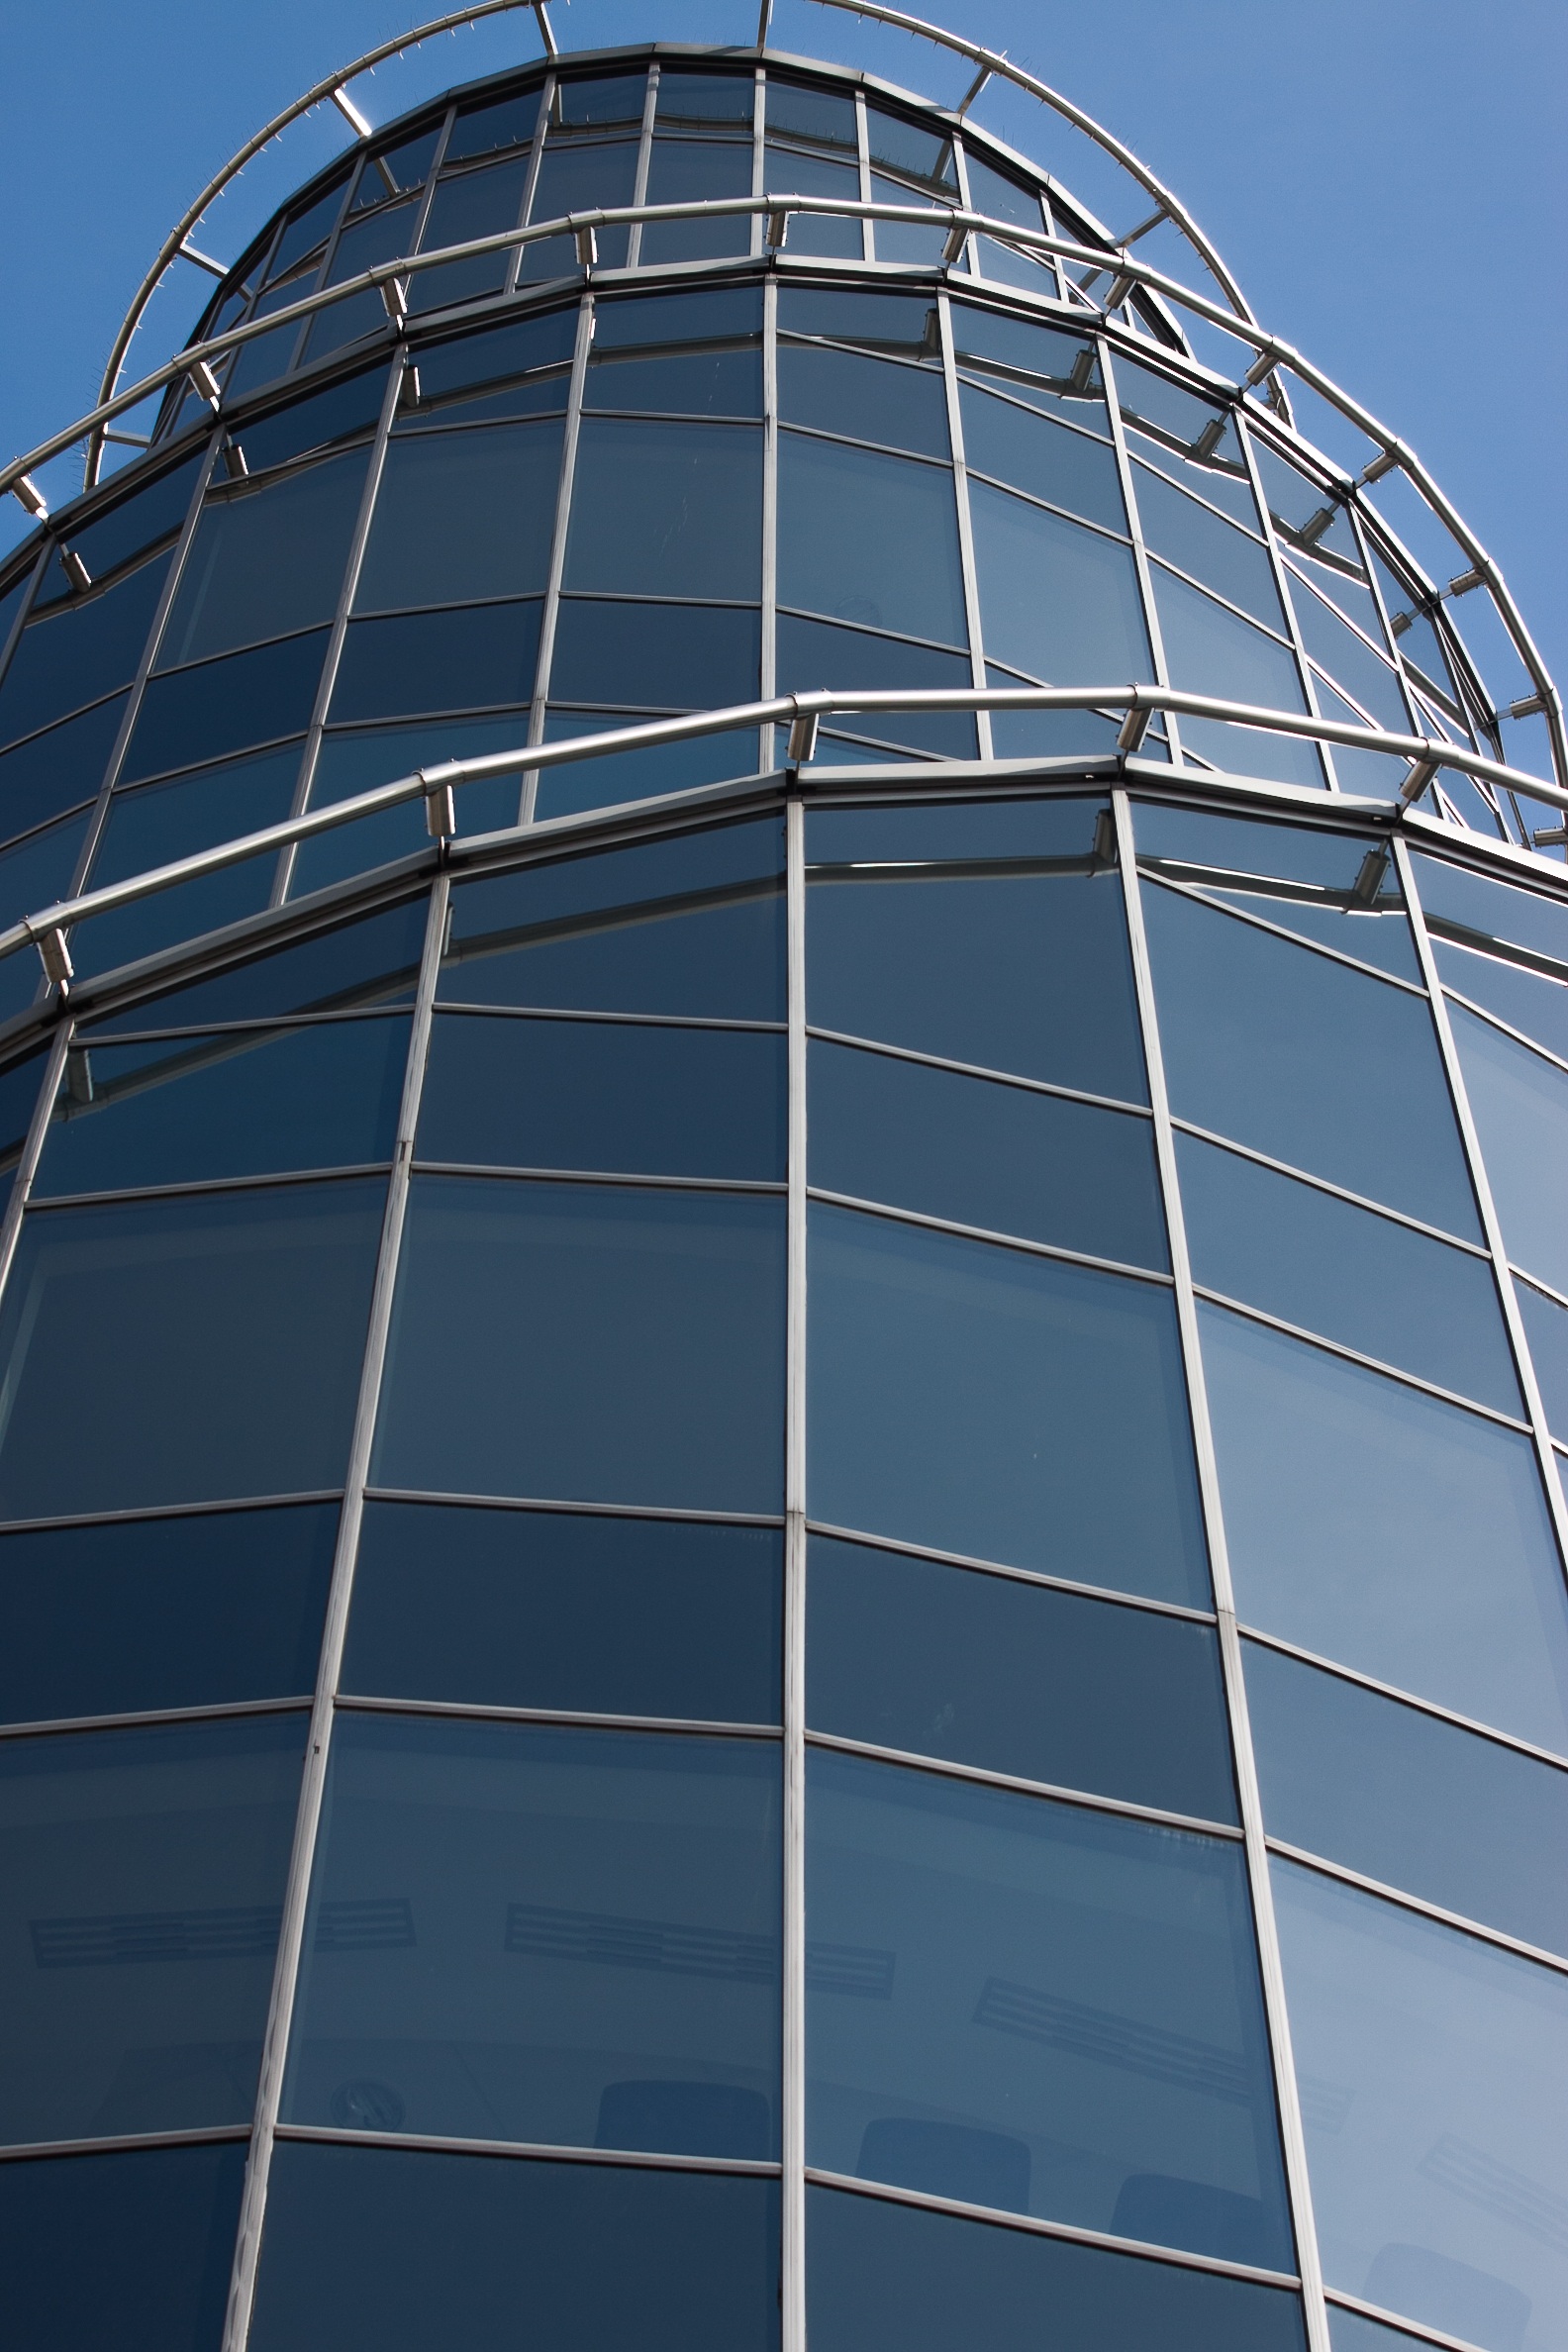
architecture, glass, building, city, skyscraper, line, reflection, tower, mast, facade, blue, tower block, symmetry, poland, superstructure, warsaw, aluminium, the skyscraper, the centre of, building glass, the capital of the, daylighting